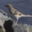
Label: bird